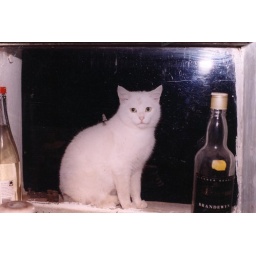
cat in the window